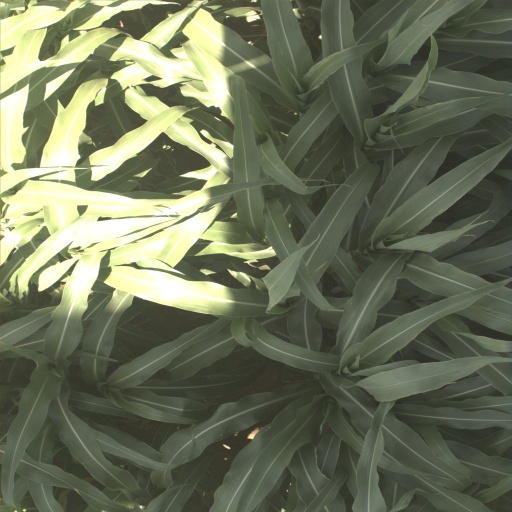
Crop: sorghum